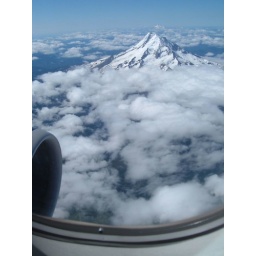
Mt. Hood from the airplane window as we head in to Portland